Old LSU Site

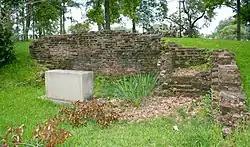

The Old LSU Site is located in Pineville, Louisiana. In November 1859, the institution's main building was completed. The institution's first superintendent was Major William Tecumseh Sherman. On January 2, 1860, the college opened with five professors and 19 cadets. In March 1860, the school's name was changed to Louisiana State Seminary of Learning & Military Academy (le Lycee Scientifique et Militaire de l'Etat de la Louisiane). The state's legislature allowed for as many as 150 cadets, with scholarships for boarding expenses. The total number of cadets eventually reached 73. The cadets were referred to as "beneficiary" cadets.